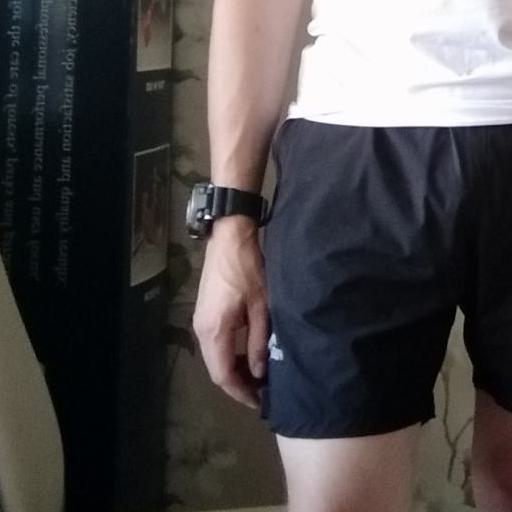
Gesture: no_gesture